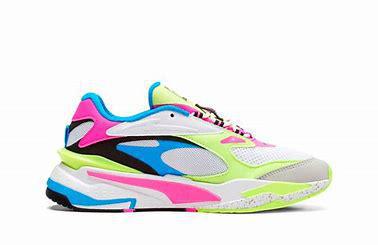
Brand: Puma
Model: Rs Fast